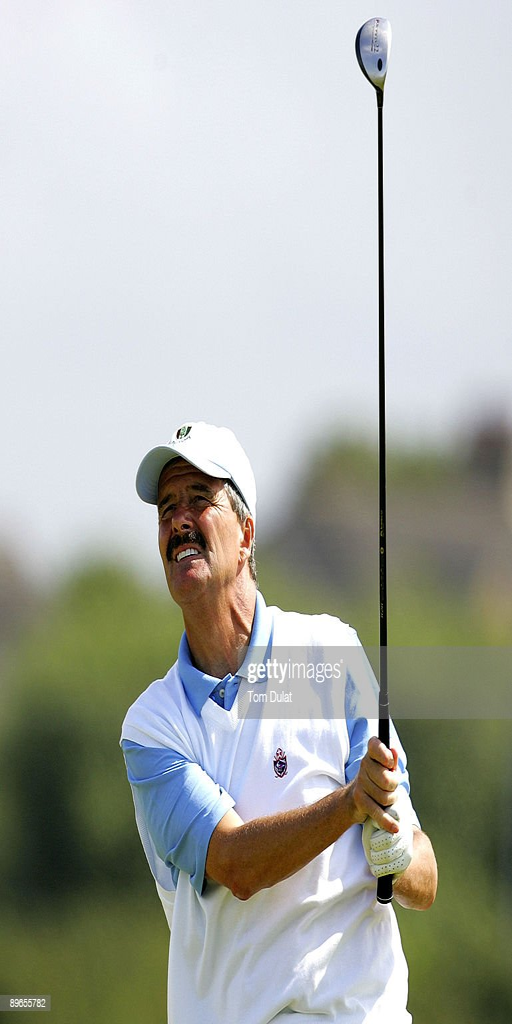
tees off from the 4th hole during event .